Caryl Lincoln

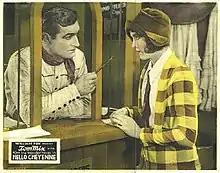
Lobby card from "Hello Cheyenne" (1928)

Caryl Lincoln (November 16, 1903 – February 20, 1983) was an American film actress whose career spanned from 1927 to 1964.